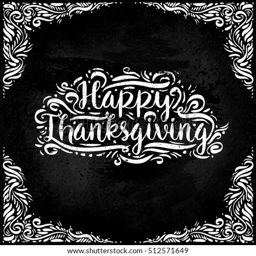
happy thanksgiving day vector illustration .